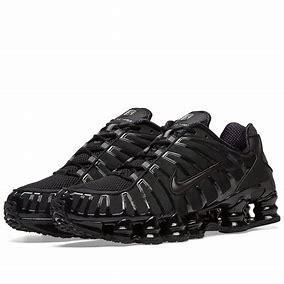
Brand: Nike
Model: Shox TL